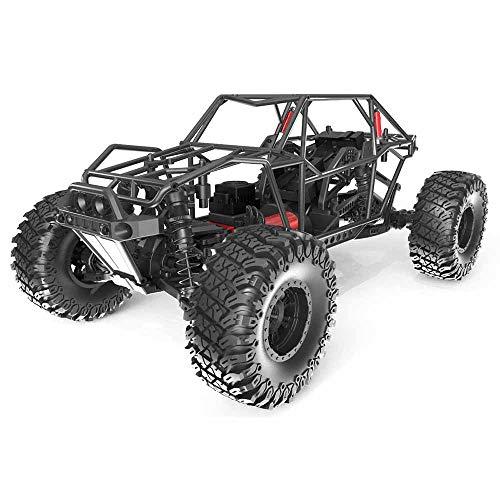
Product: Redcat Racing Camo X4 PRO 1/10 Scale Brushless Electric Rock Racer
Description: For troubleshooting and information please contact a red cat racing customer service specialist note: Please read the user manual before use.
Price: $304.07
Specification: ProductDimensions:20.1x12.6x8.6inches|ItemWeight:10.39pounds|ShippingWeight:10.7pounds(Viewshippingratesandpolicies)|ASIN:B07GL9RQ8V|Itemmodelnumber:B07GL9RQ8V|Manufacturerrecommendedage:14months-8years